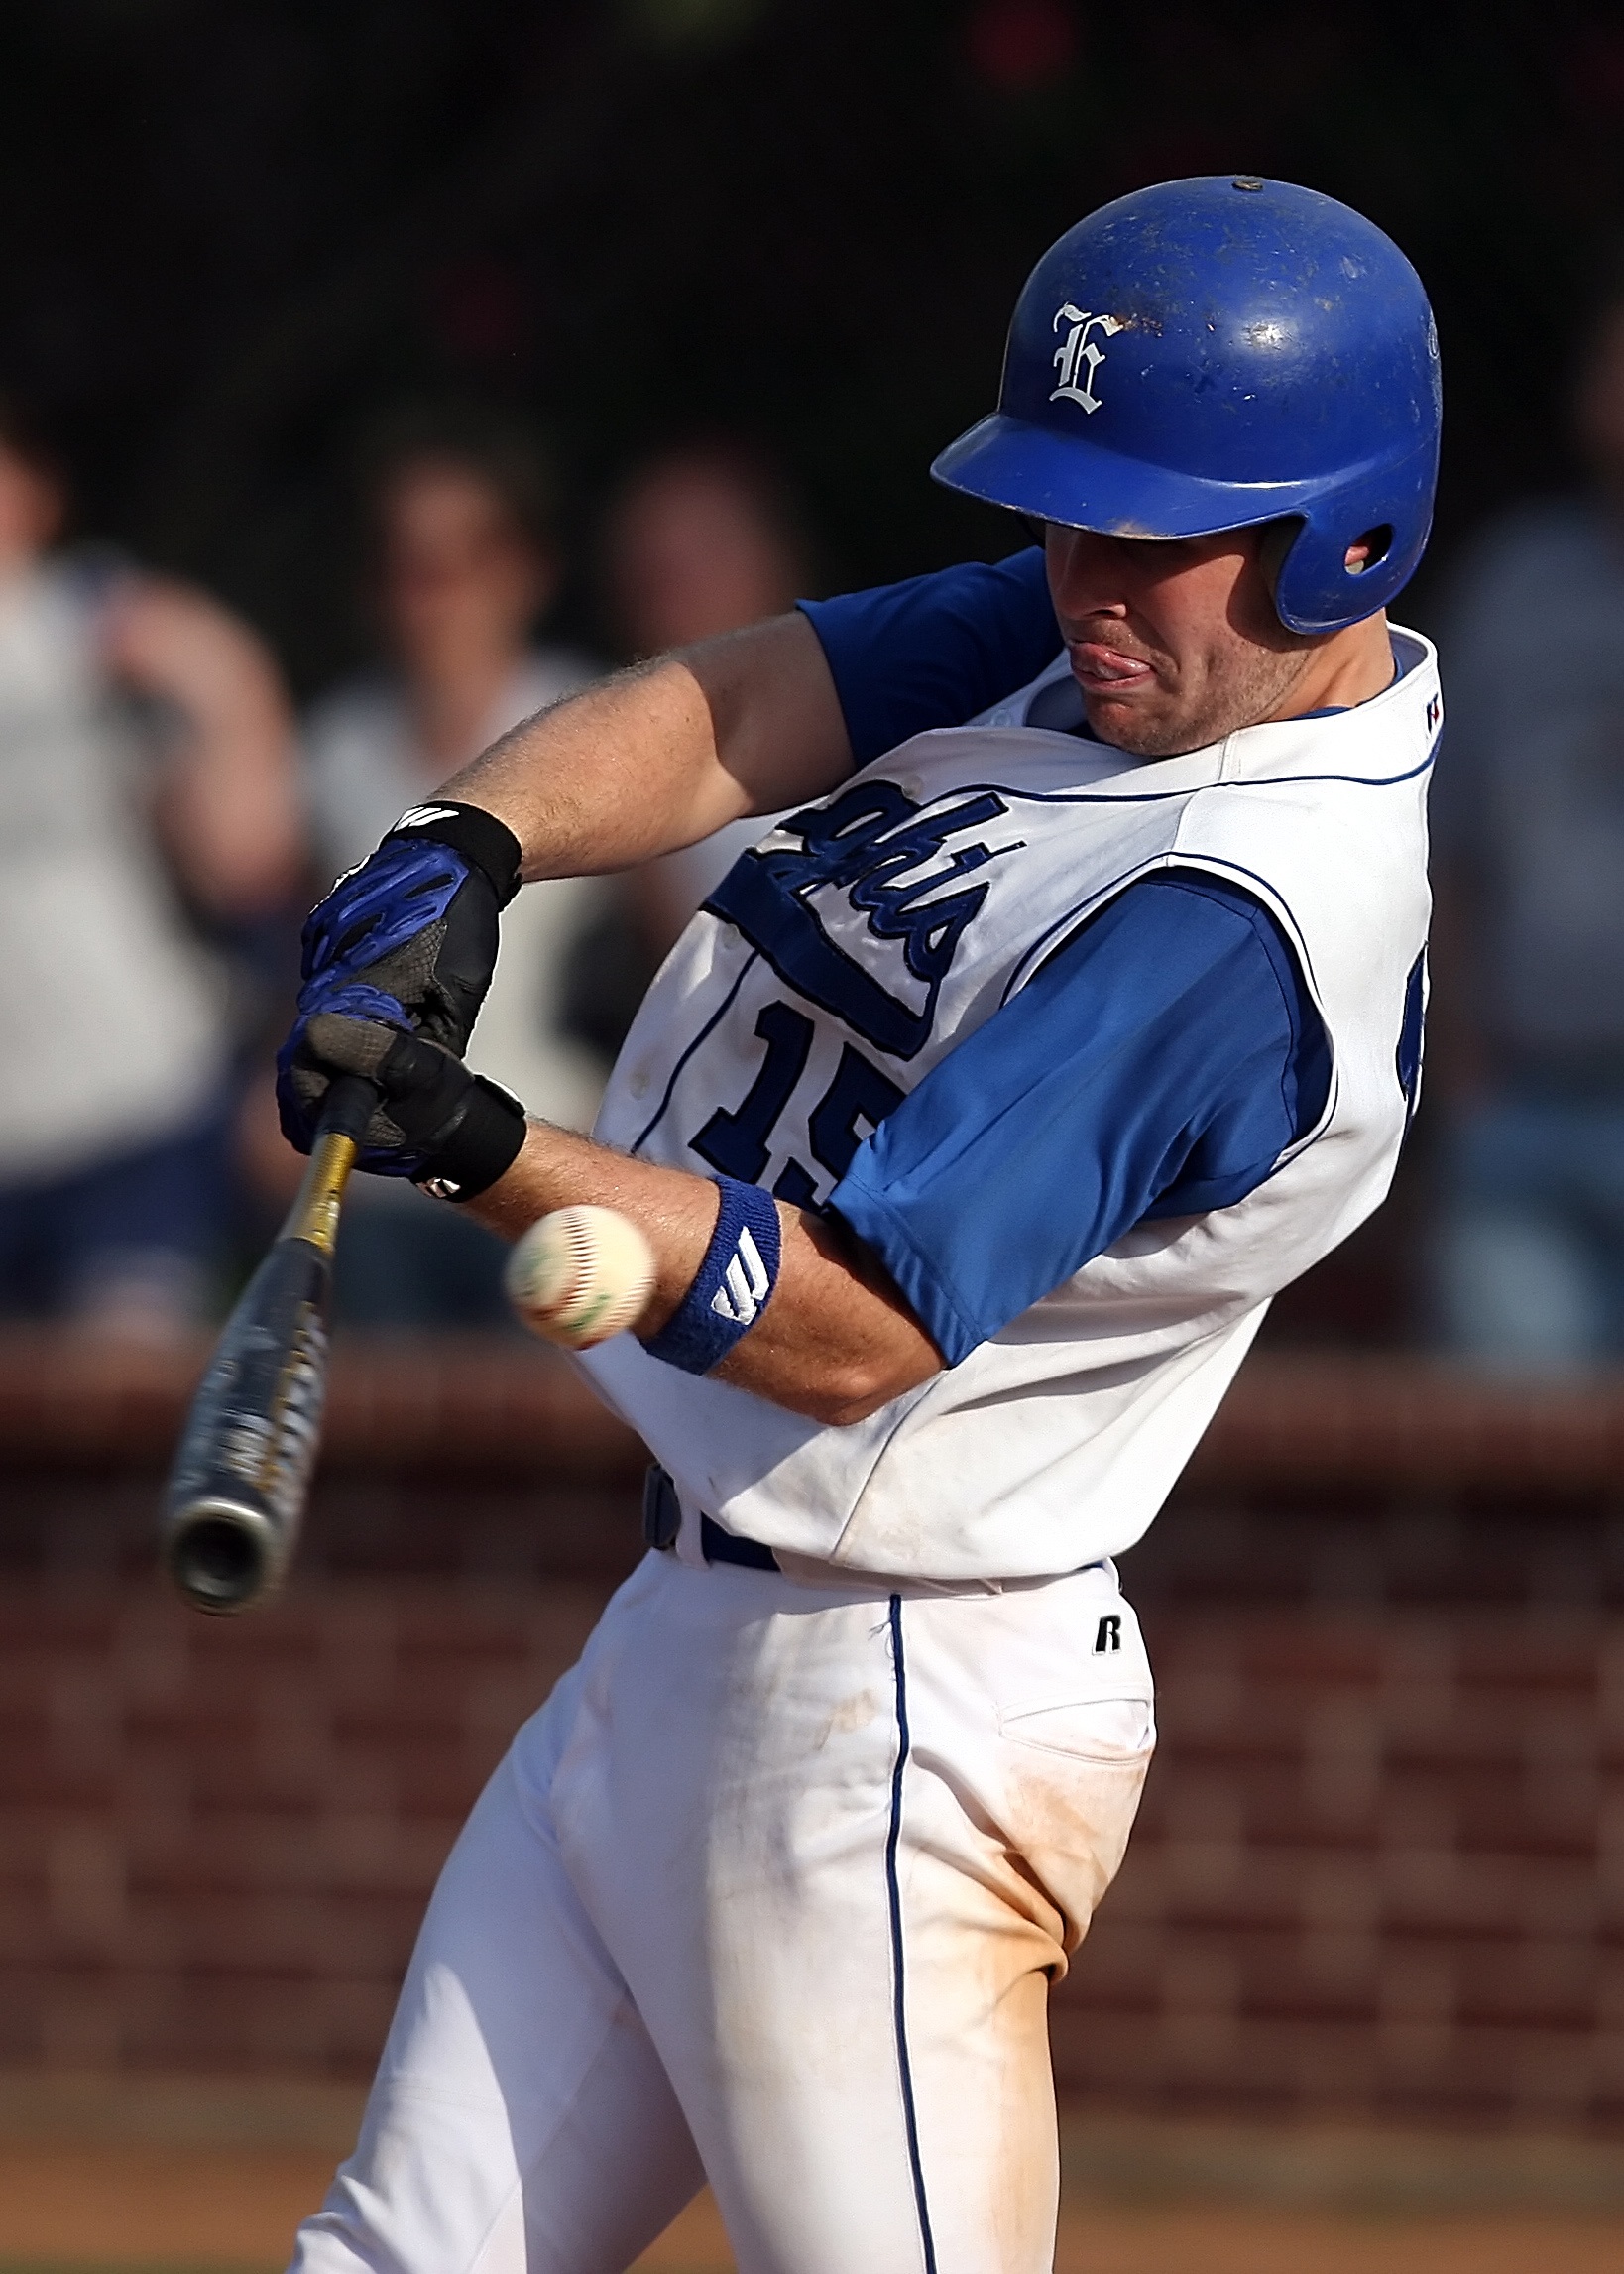
baseball, batter, power, focus, sports, pitcher, strike, baseball player, hit, foul, catcher, ball game, intensity, high school, baseball bat, hitter, team sport, infielder, foul ball, college baseball, foul tip, high school athlete, bat and ball games, baseball positions